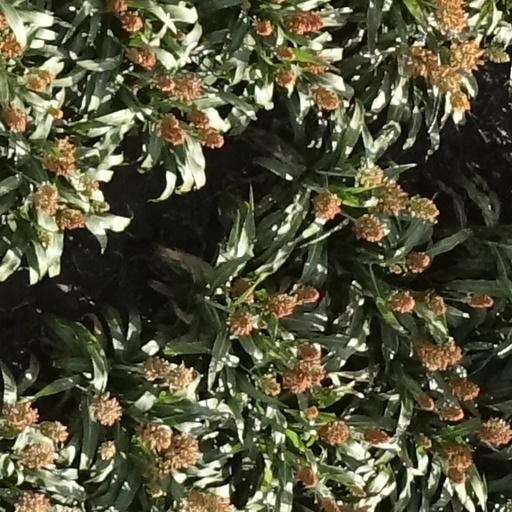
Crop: sorghum